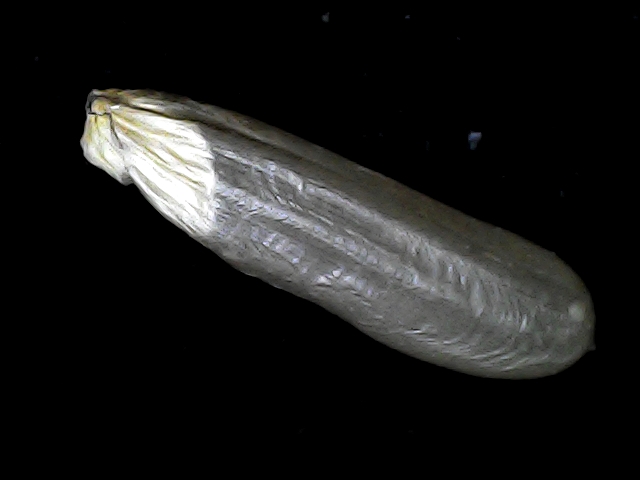
Rice variety: BD70